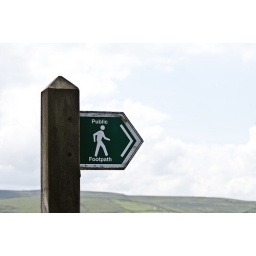
Footpath sign against sky and low horizon